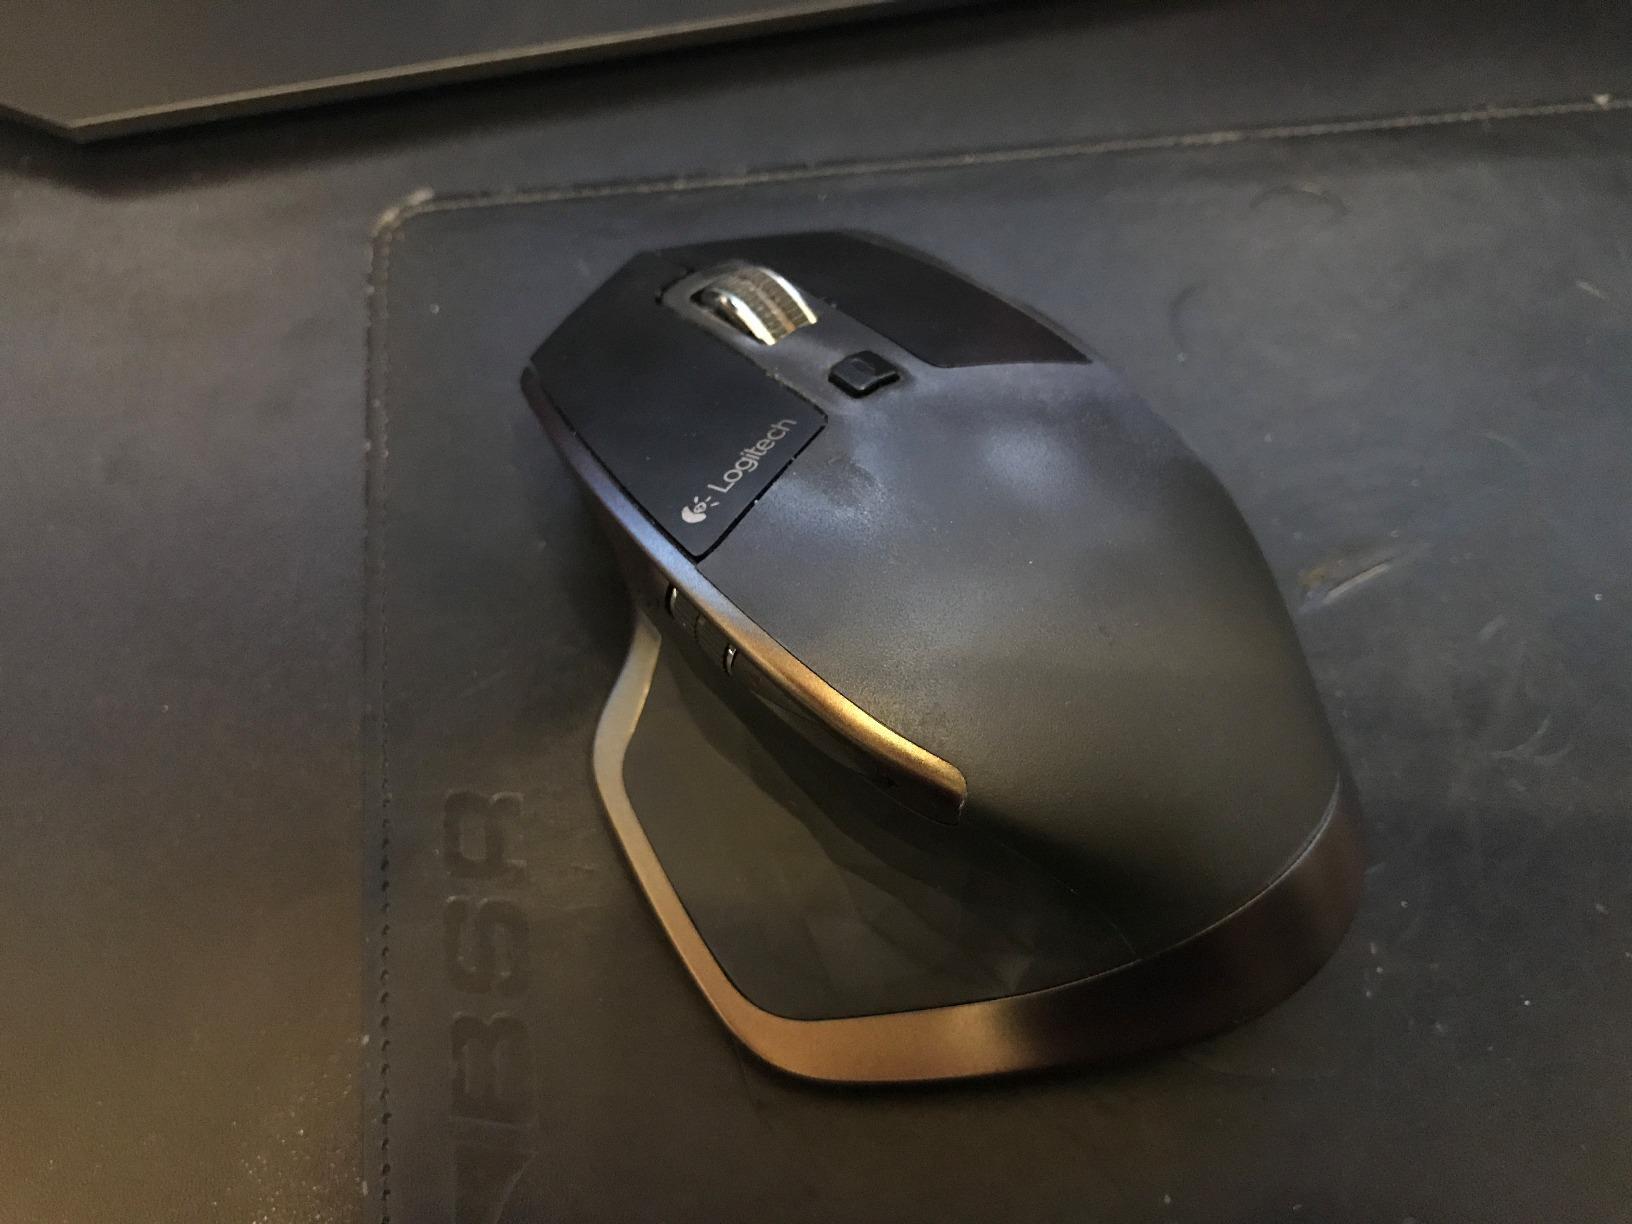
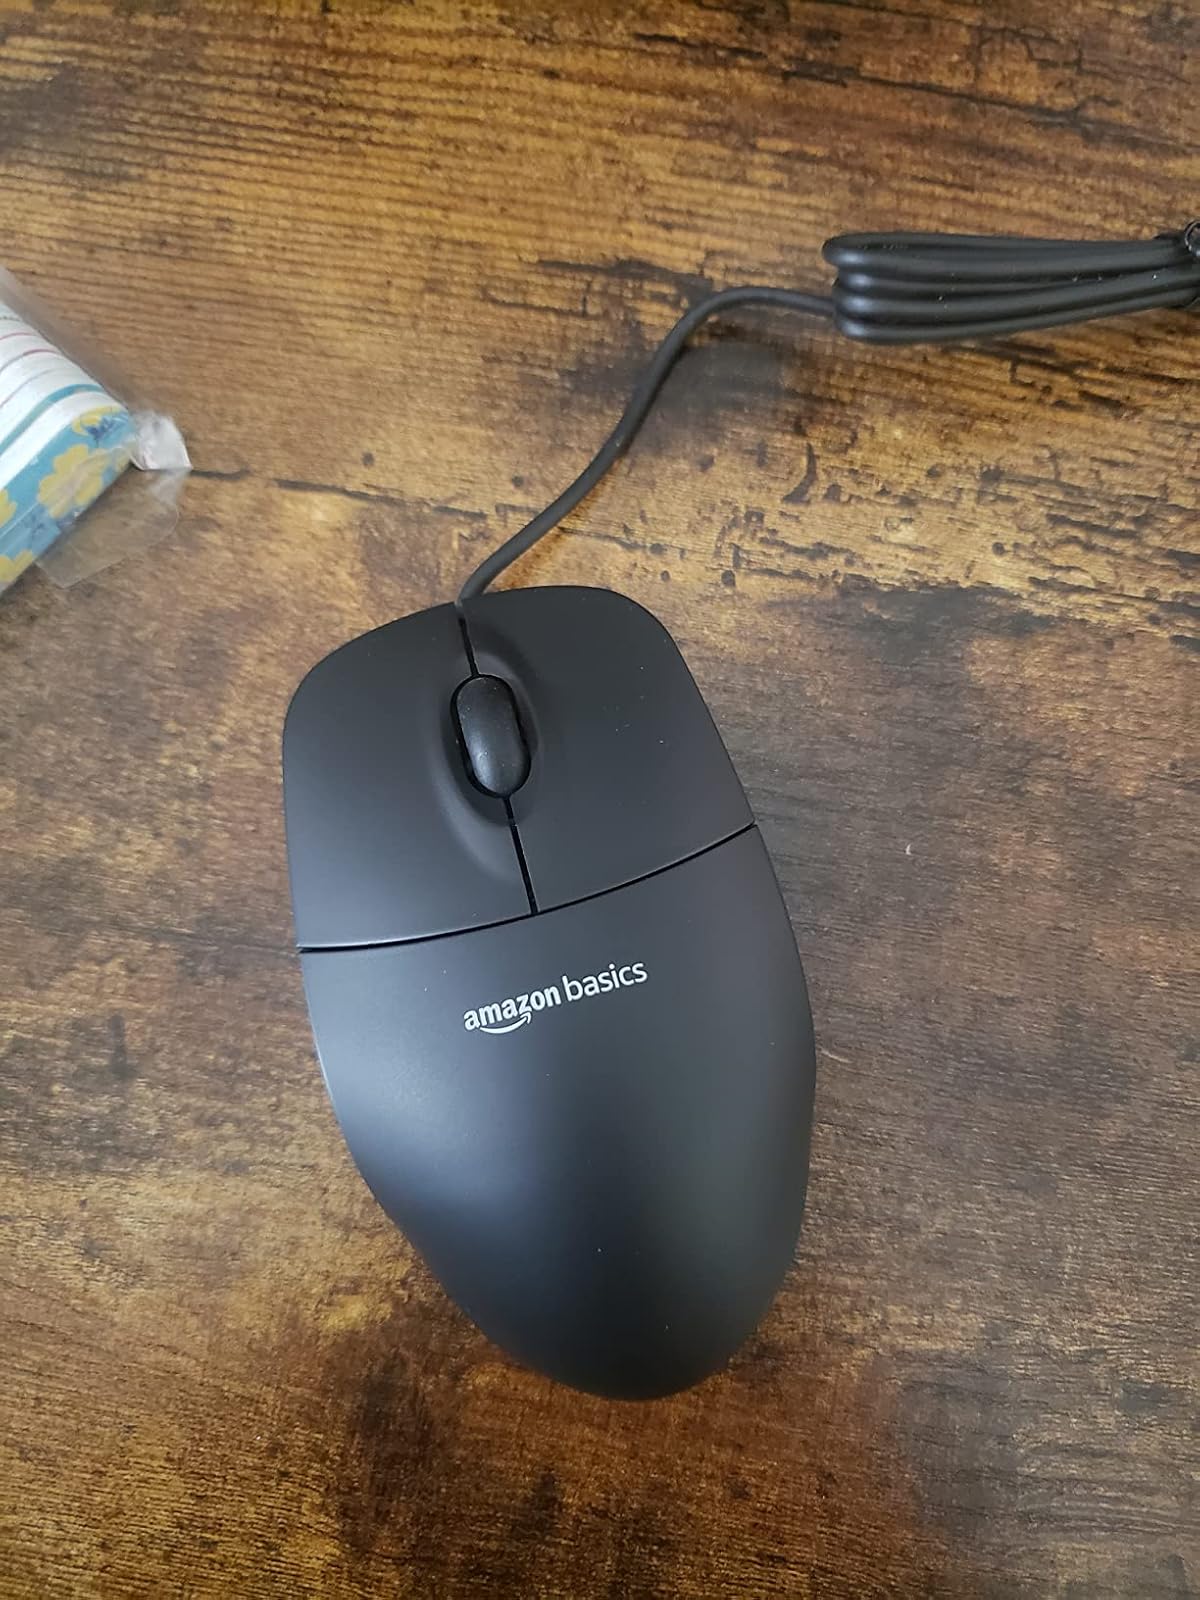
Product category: mouse
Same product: no